Fokker Eindecker fighters

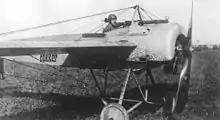
A Fokker E.II of late 1915, with the "dragged" engine turning visible on the engine cowl and associated sheet metal.

One distinctive feature of the appearance of all the sheet metal panelling on the Eindeckers was a special form of "dragged" engine turning performed on all their surfaces, both exposed and internal parts. This distinctive appearance on the sheet metal components of the Eindecker fuselage was also used on the earliest Fokker biplane fighters, like the Fokker D.I but had ceased to be used by the Fokker factory on its designs by the end of 1916.